A Night at the Adonis

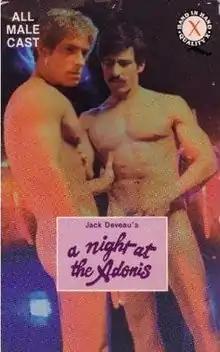

A Night At The Adonis is a 1978 gay pornographic film directed by Jack Deveau and starring Jack Wrangler, Chris Michaels, Big Bill Eld (also called Bill Young), and Mandingo. A highly plot-driven film, it hails from the "Golden Age" of gay pornography and was released by Hand In Hand Films.